Electoral district of Murrumbidgee

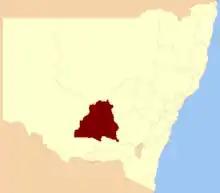
Location in New South Wales in 2007

Murrumbidgee is a former electoral district of the Legislative Assembly in the Australian state of New South Wales, named after the Murrumbidgee River. It existed in various forms from the creation of the Legislative Assembly in 1856 until its abolition in 2015.